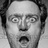
Emotion: surprise